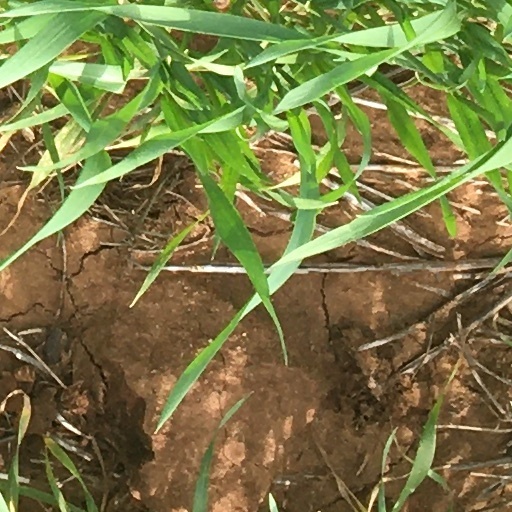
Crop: wheat